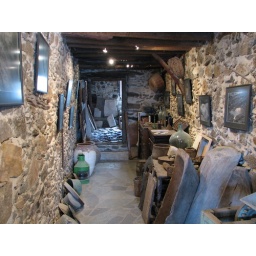
Glass and pottery line the stone walls in this museum house.